Jacques Carabain

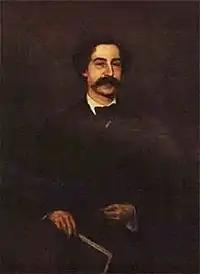
Self-portrait (date unknown)

Jacques François Joseph Carabain, or Jacob Frans Jozef Carabain (23 February 1834, Amsterdam – 2 January 1933, Schaerbeek) was a Dutch-Belgian painter, known primarily for his scenes of cities and buildings in the Romantic-Realist style. He was especially interested in Medieval and Baroque structures, and was often attracted to busy market places.